Hoxton railway station

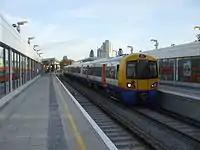
A London Overground train bound for Dalston Junction arrives at the northbound platform.

Hoxton is served by the Windrush line of the London Overground. On Mondays to Saturdays there is a service every 5–10 minutes throughout the day, while on Sundays before 13:00 there is a service every 5–9 minutes, changing to every 7–8 minutes until the end of service after that. Current off peak frequency in trains per hour is: